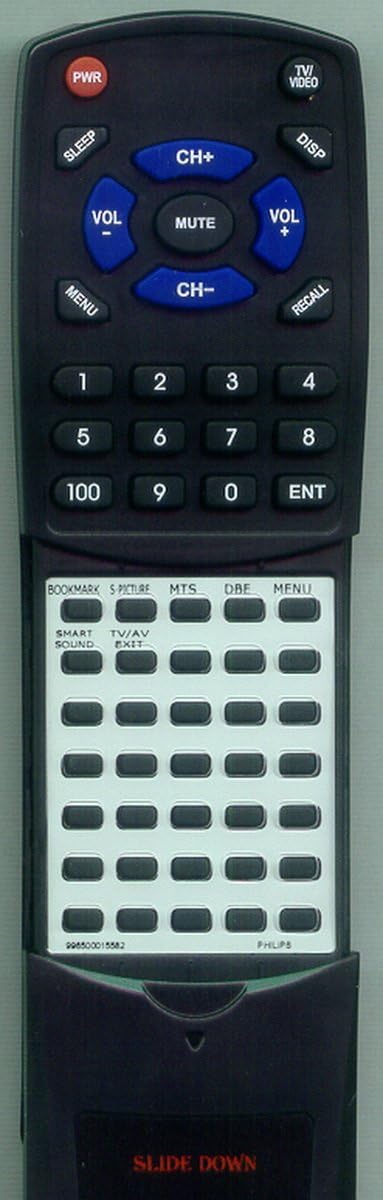
Replacement Remote Control for MAGNAVOX 27MS345S, 27MS343S, 996500015582
Category: All Electronics
This is a custom built replacement remote made by Redi Remote for the MAGNAVOX remote control number 996500015582. *This is NOT an original remote control. It is a custom replacement remote made by Redi-Remote* This remote control is specifically designed to be compatible with the following models of MAGNAVOX units: 27MS345S, 27MS343S, 996500015582 *If you have any concerns with the remote after purchase, please contact me directly* There is a cover over the lower half of the remote. This will slide down to reveal the lower half buttons.
Features: Redi-Remotes cannot be programmed to control any auxillary devices. They will do every function for the specific unit they are designed to control. | Remote measures 7 1/2" x 2 1/4" x 3/4" | Redi-Remotes are not equipped with laser pointers or LED lights.